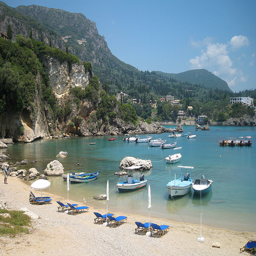
Many different types of small boats on the water.
A beach with several beach chairs and boats in the water
there are many boats that are in the water at this beach
Lounge chairs line the beach of a lake filled with boats.
The cove has boats, a beach and beach chairs.